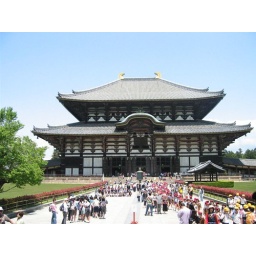
Total &amp;quot;holy hell&amp;quot; moment at this structure...and for good reason, as it is the largest wooden building in the world.